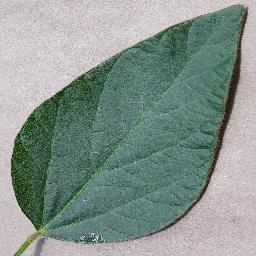
Label: Soybean___healthy